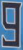
Number: 9